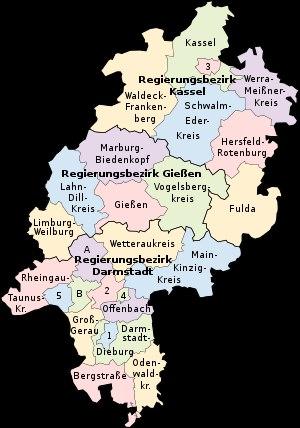
La Hesse est l'un des seize Länder composant l'Allemagne.